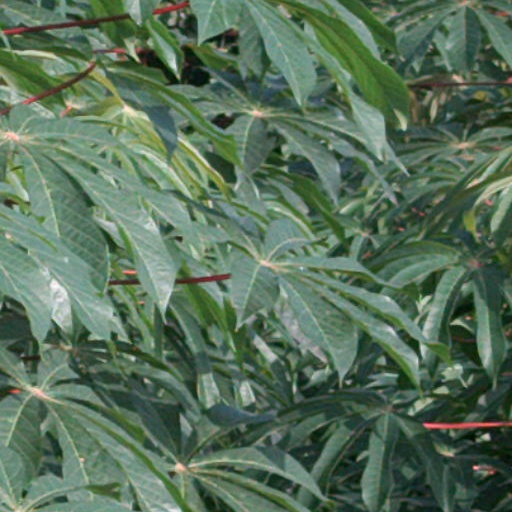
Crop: cassava